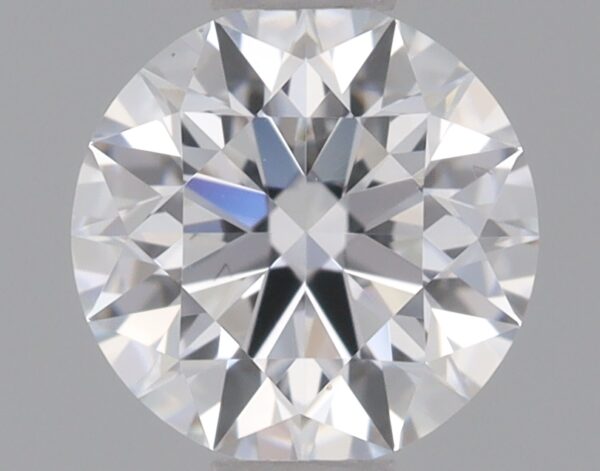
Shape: round
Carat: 0.51
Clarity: VS2
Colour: D
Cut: IDEAL
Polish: EX
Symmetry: EX
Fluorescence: NONE
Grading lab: IGI
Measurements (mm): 5.11 x 5.13 x 3.2